Jementah

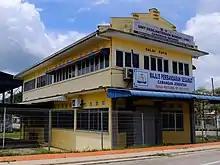
Segamat Municipal Council Jementah Branch

Jementah (Jawi: جمنته) is a mukim in Segamat District, Johor, Malaysia.